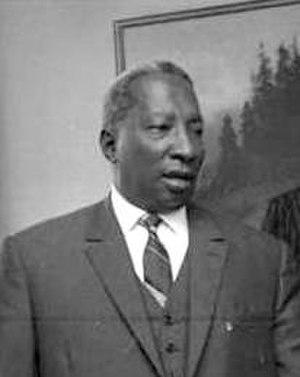
Mahamane Alassane Haïdara, né le 1ᵉʳ janvier 1910 à Tombouctou et mort le 17 octobre 1981 à Tombouctou, est un homme politique malien et un ancien sénateur du Soudan français de 1948 à 1958.